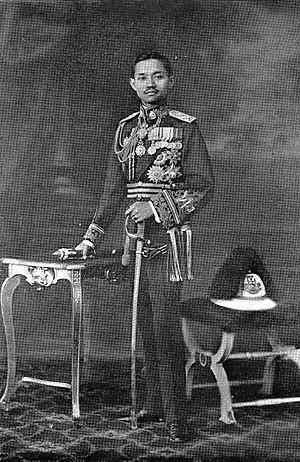
Prajadhipok est le septième roi de la dynastie Chakri, le dernier souverain absolu et le premier de la monarchie constitutionnelle de Thaïlande, sous le nom de Rama VII, de son nom royal พระปกเกล้าเจ้าอยู่หัว Phra Pokklao Chaoyuhua.